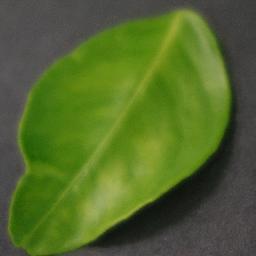
Label: Orange___Haunglongbing_(Citrus_greening)